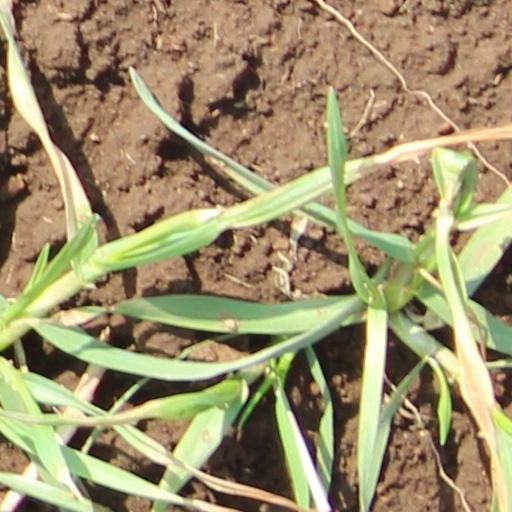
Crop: wheat